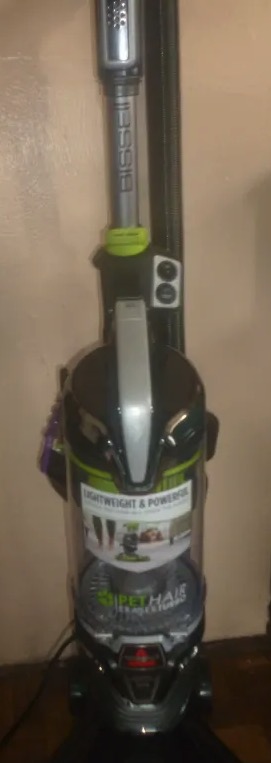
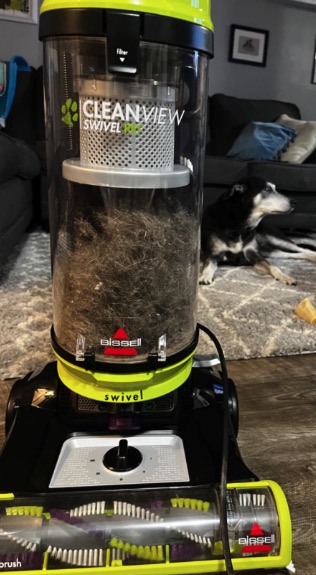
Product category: items_vacuum
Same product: no